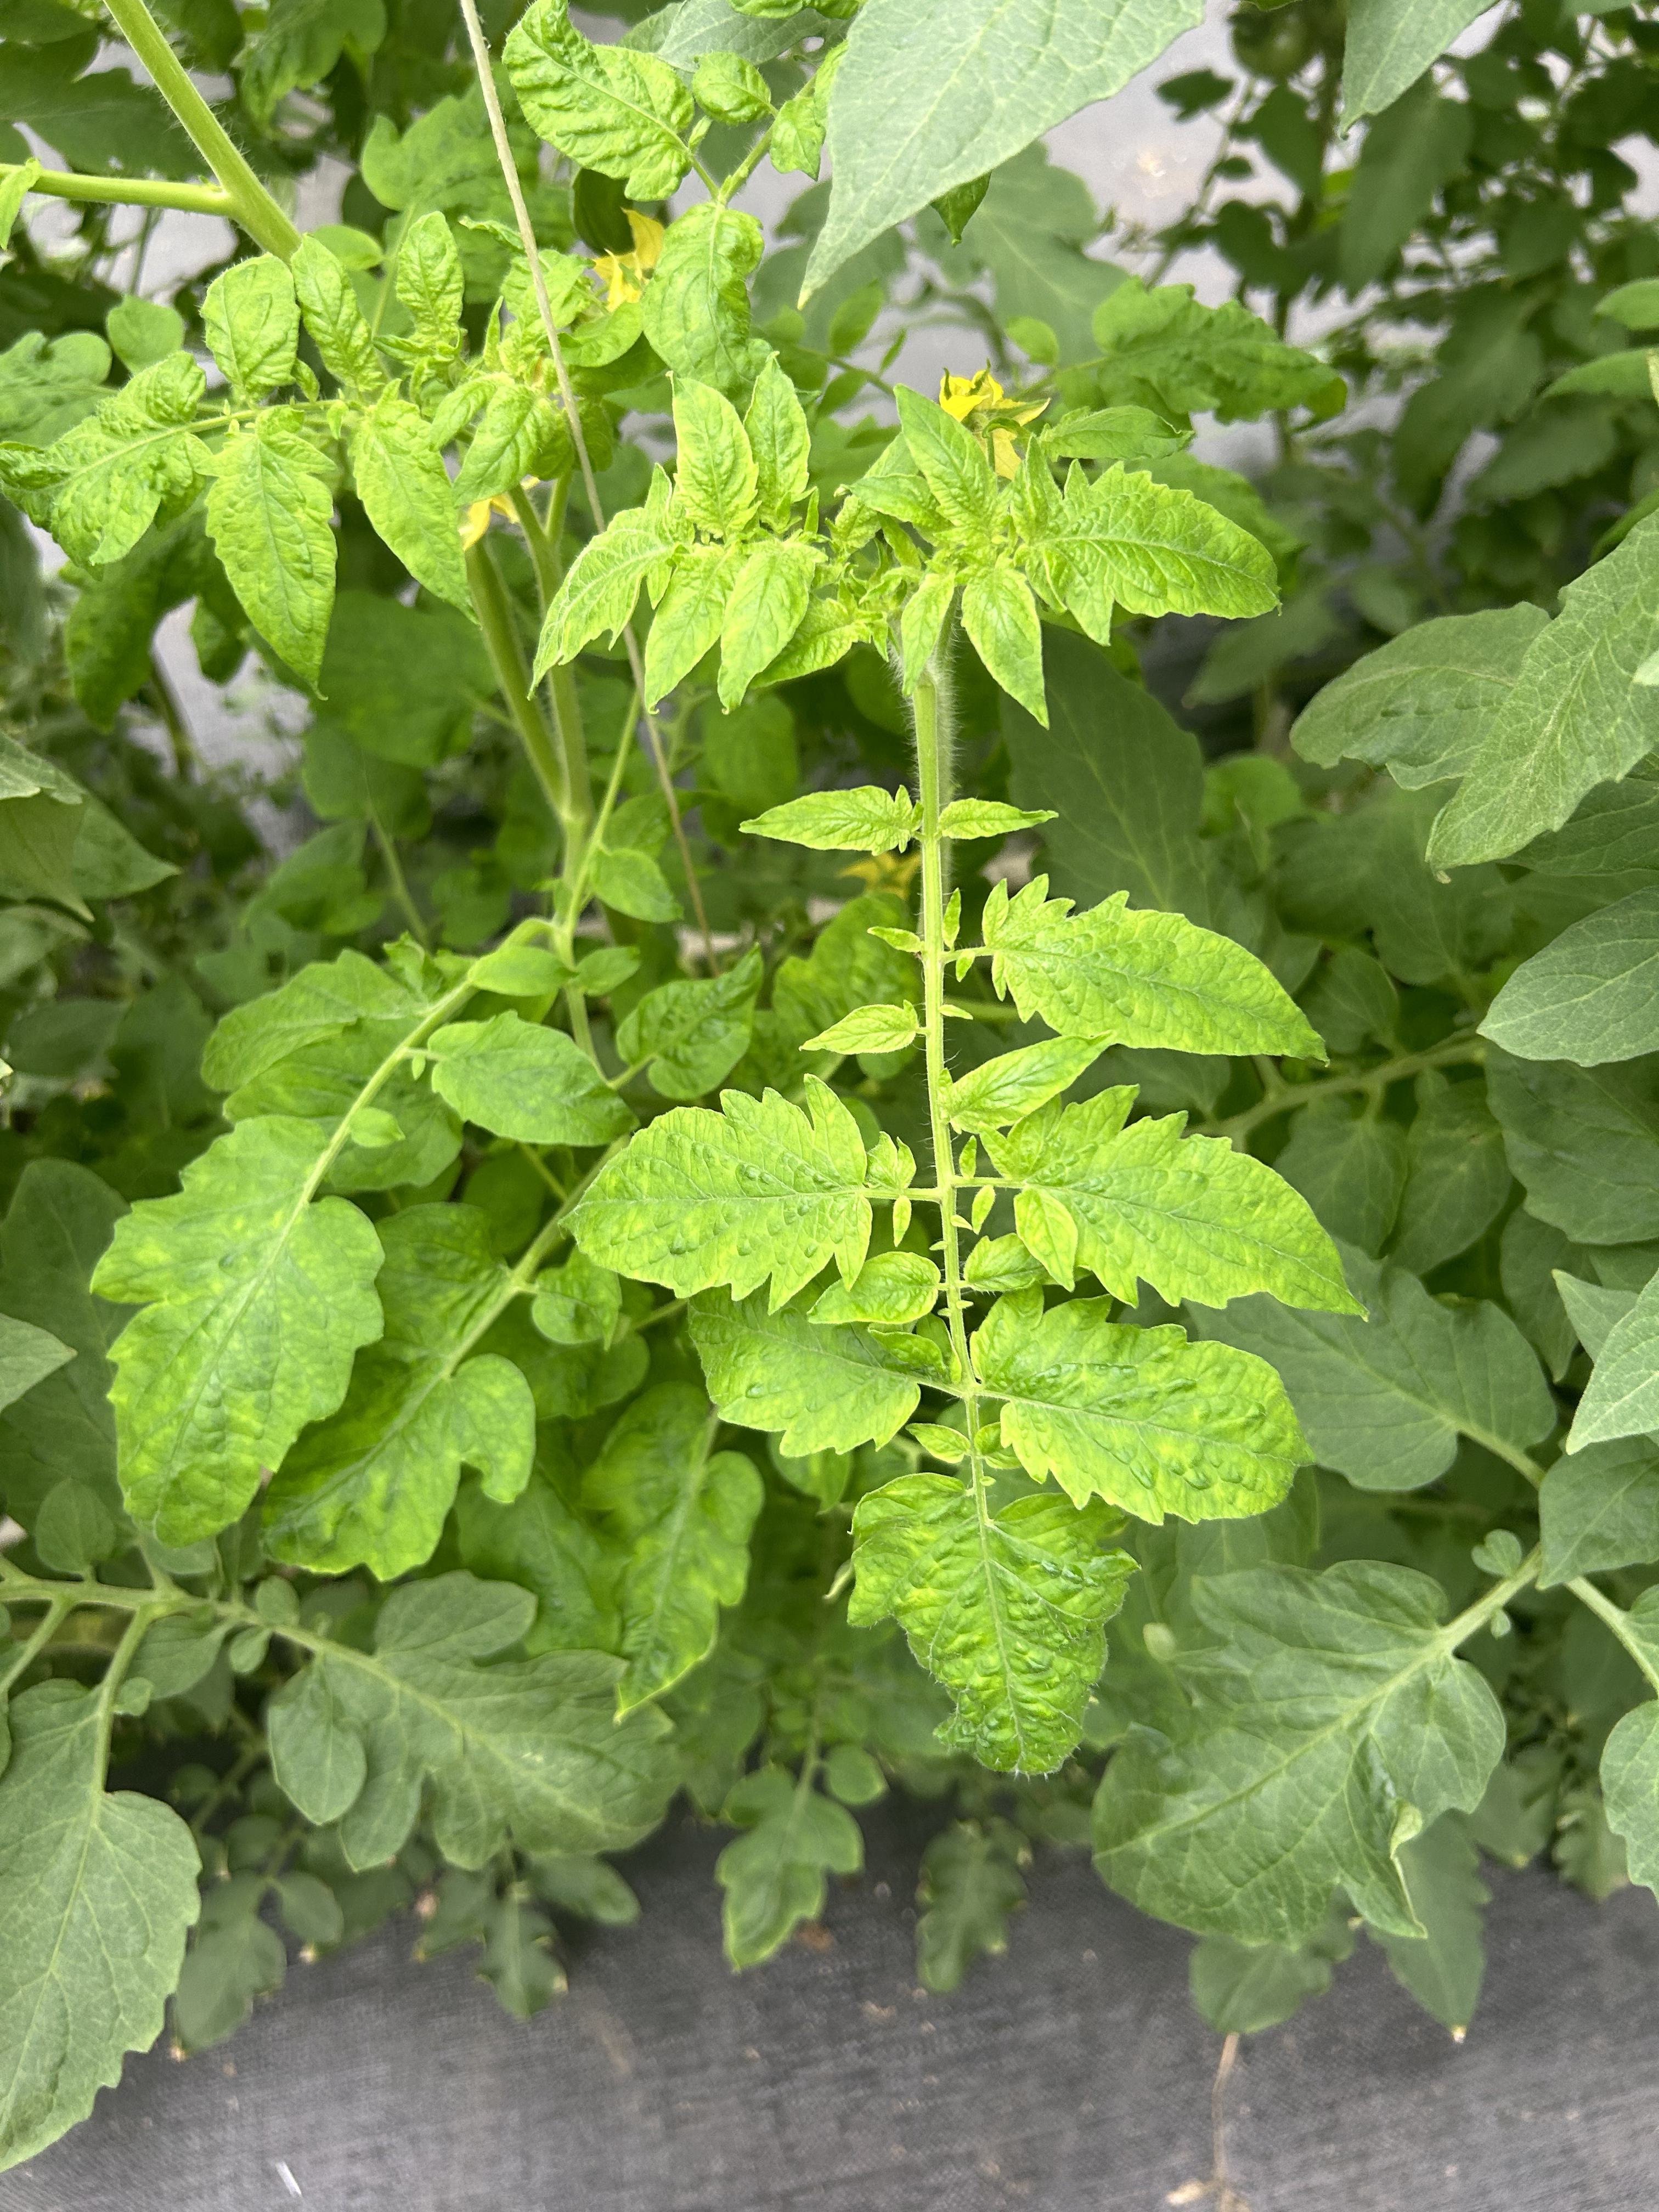
Disease: Viral